Squizzy Taylor

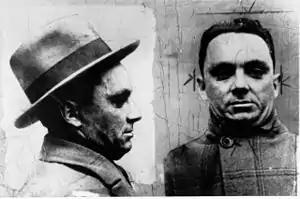
Squizzy Taylor on his release from Pentridge Prison in December 1924

Taylor was convicted of the less serious charge of being the occupier of a house frequented by thieves and sentenced to six months' prison in June 1924. He was also ordered to show cause why he should not be imprisoned indefinitely under the Indeterminate Sentences Act; however, the Supreme Court declined to order an indeterminate sentence, concluding that Taylor's criminal record was not sufficiently serious to warrant one. Taylor was released from Pentridge Prison in December 1924.